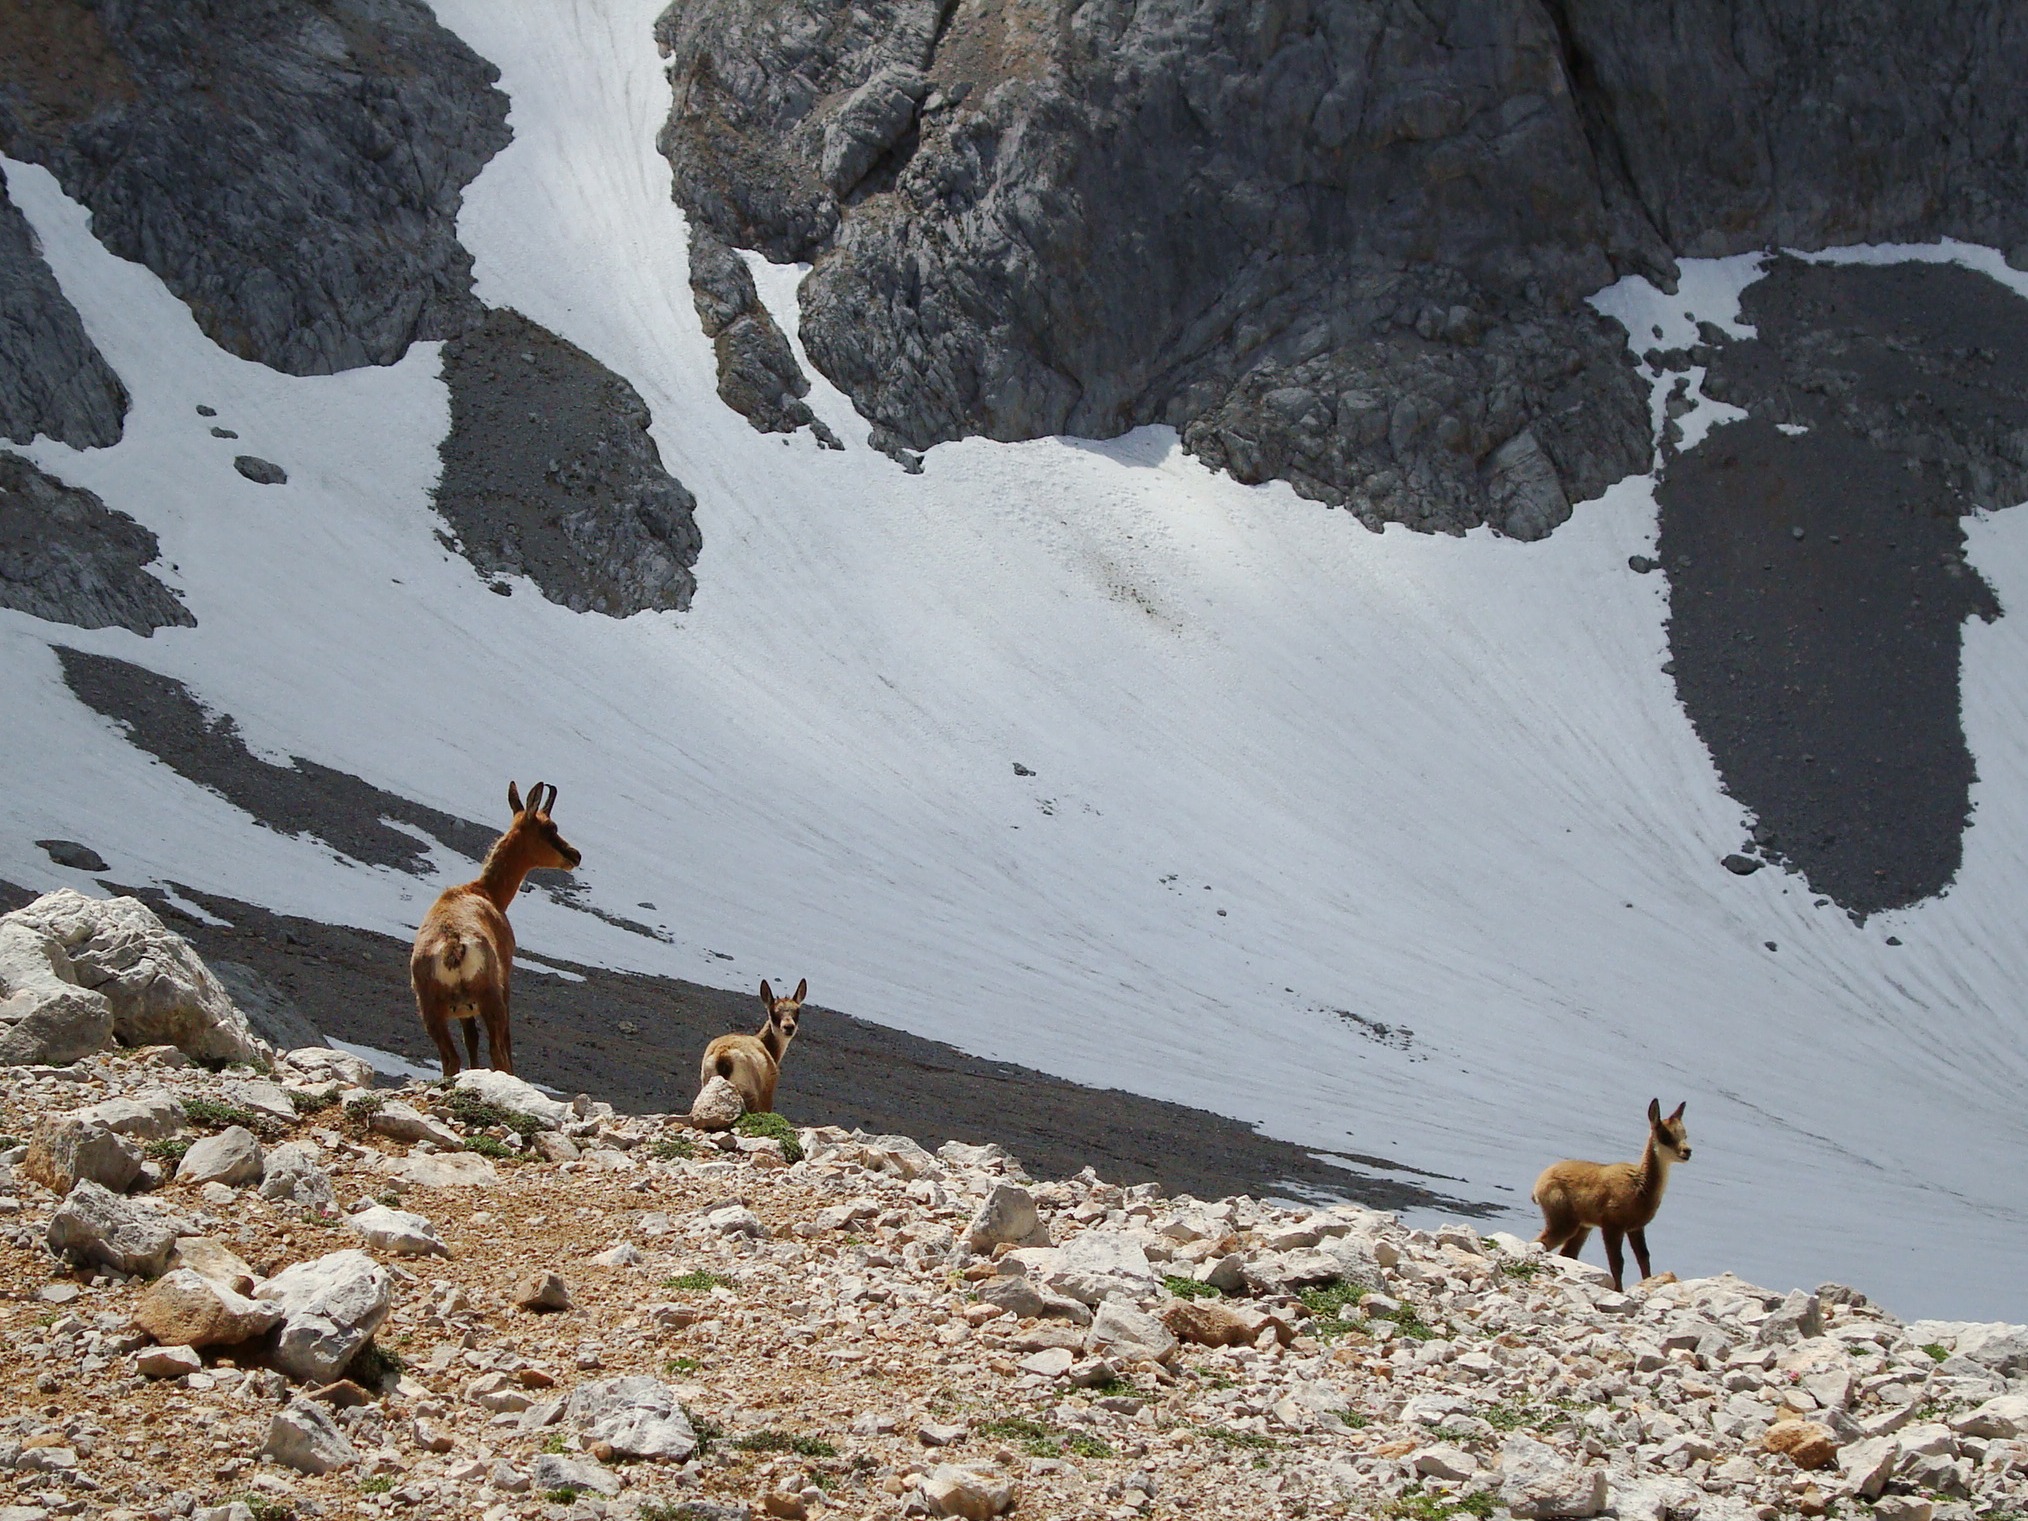
wilderness, walking, mountain, snow, hiking, adventure, peak, animal, mountain range, ridge, mountaineering, mountains, backpacking, base, asturias, chamois, mountainous landforms, geological phenomenon, urriellu